Pune Police

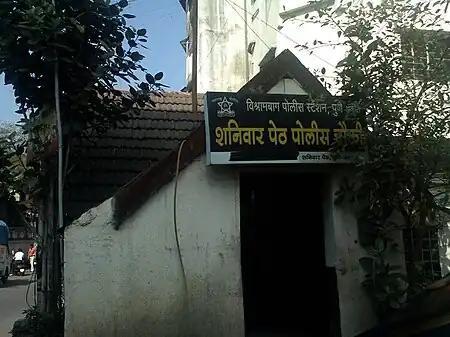
Shaniwar Peth Police Chowky : One of the earliest Police Chowky in Pune

In 1764, the Peshwa Madhav Rao I created for the first time a regular office of Kotwal or the Head of Police, and appointed Balaji Narayan Ketkar, the first Kotwal (City Police Superintendent) of Pune. The city was divided into 4 police stations, known as Kotwal Chawdi, viz. Somwar Peth, Vetal Peth, Raviwar Peth, and Budhwar Peth. The next Kotwal Ghasiram added Narayan Peth and Shaniwar Peth.